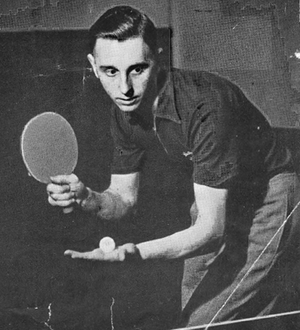
Johnny Leach, né le 20 novembre 1922 et mort le 5 juin 2014, est un champion de tennis de table britannique.